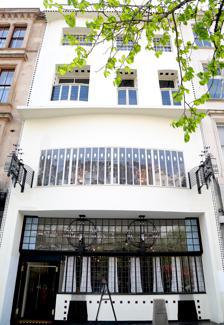
Building: Willow Tearooms
Country: United Kingdom
Year built: 1903
Tearooms in Glasgow, Scotland Willow Tearooms Mackintosh at The Willow (original Willow Tearooms building) General information Status Completed Architectural style Art Nouveau Location Glasgow , Scotland Address 217 Sauchiehall Street Coordinates 55°51′54.105″N 4°15′40.179″W / 55.86502917°N 4.26116083°W / 55.86502917; -4.26116083 Opened 1903 Client Catherine Cranston Owner National Trust for Scotland Design and construction Architect(s) Charles Rennie Mackintosh Website mackintoshatthewillow.com The Willow Tearooms are tearooms at 217 Sauchiehall Street , Glasgow , Scotland, designed by internationally renowned architect Charles Rennie Mackintosh , which opened for business in October 1903. They quickly gained enormous popularity, and are the most famous of the many Glasgow tearooms that opened in the late 19th and early 20th century. The building was fully restored, largely to Mackintosh's original designs, between 2014 and 2018. It was re-opened as working tearooms in July 2018 and trades under the name "Mackintosh at The Willow". This follows a trademark dispute with the former operator of The Willow Tearooms which was resolved in 2017. That name is now used at tearoom premises in Buchanan Street and was additionally used at the Watt Brothers Department Store in Sauchiehall Street, Glasgow between 2016 and its closure in 2019. The Tearooms at 217 Sauchiehall Street first opened in 1903 and are the only surviving tearooms designed by Mackintosh for local entrepreneur and patron Miss Catherine Cranston. Over the years and through various changes of ownership and use, the building had deteriorated until it was purchased in 2014 by The Willow Tea Rooms Trust in order to prevent the forced sale of the building, closure of the Tearooms and loss of its contents to collectors. The Tearooms are now owned by the National Trust for Scotland . Background Main article: Catherine Cranston Mackintosh's design for the frieze at the Buchanan Street tearoom. Early in his career, in 1896, Mackintosh met Catherine Cranston (widely known as Kate Cranston or simply Miss Cranston), an entrepreneurial local businesswoman who was the daughter of a Glasgow tea merchant and a strong believer in temperance . The temperance movement was becoming increasingly popular in Glasgow at the turn of the century and Miss Cranston had conceived the idea of a series of "art tearooms", venues where people could meet to relax and enjoy non-alcoholic refreshments in a variety of different "rooms" within the same building. This proved to be the start of a long working relationship between Miss Cranston and Mackintosh. Between 1896 and 1917, he designed and re-styled interiors in all four of her Glasgow tearooms, often in collaboration with his wife Margaret Macdonald Mackintosh . The early tearooms Mackintosh was engaged to design the wall murals of Miss Cranston's new Buchanan Street tearooms in 1896. The tearooms had been designed and built by George Washington Browne of Edinburgh , with interiors and furnishings being designed by George Walton . Mackintosh designed stencilled friezes depicting opposing pairs of elongated female figures surrounded by roses for the ladies' tearoom, the luncheon room and the smokers' gallery. In 1898, his next commission for the existing Argyle Street tearooms saw the design roles reversed, with Mackintosh designing the furniture and interiors, and Walton designing the wall murals. This was to see the first appearance of Mackintosh's trademark high-backed chair design. In 1900, Miss Cranston commissioned him to redesign an entire room in her Ingram Street tearooms, which resulted in the creation of the White Dining Room. Patrons entering the dining room from Ingram Street had to pass through a hallway separated from the room by a wooden screen with leaded glass inserts, offering tantalising glimpses of the experience to come. This led to the commission to completely design the proposed new tearooms in Sauchiehall Street in 1903. For the first time, Mackintosh was given responsibility for not only the interior design and furniture, but also for the full detail of the internal layout and exterior architectural treatment. The resultant building came to be known as the Willow Tearooms, and is the best known and most important work that Mackintosh undertook for Miss Cranston. The Willow Tearooms The Room de Luxe in the Tearooms as it was in 1903. Sauchiehall Street, Glasgow, around 1914 looking east. The Willow Tearooms is shown on the right The location selected by Miss Cranston for the new tearooms was a four-storey former warehouse building in a row of similar buildings erected around 1870 on the south side of Sauchiehall Street, between Wellington Street and Blythswood Street. These replaced original townhouses named Kensington Place, one of three such terraces built by William Harley . The street and surrounding area are part of the New Town of Blythswood created largely by William Harley of Blythswood Square in the early 1800s. The name "Sauchiehall" is derived from "saugh", the Scots word for a willow tree, and "haugh", meadow . This provided the starting point for Mackintosh and Macdonald's ideas for the design theme. Within the existing structure, Mackintosh designed a range of spaces with different functions and décor for the Glasgow patrons to enjoy. There was a ladies' tearoom to the front of the ground floor, with a general lunch room to the back and a tea gallery above it. The first floor contained the "Room de Luxe", a more exclusive ladies' room overlooking Sauchiehall Street. The second floor contained a timber-panelled billiards room and smoking rooms for the men. The design concept foresaw a place for the ladies to meet their friends, and for the men to use on their breaks from office work – an oasis in the city centre. The decoration of the different rooms was themed: light for feminine, dark for masculine. The ladies' tearoom at the front was white, silver, and rose; the general lunch room at the back was panelled in oak and grey canvas, and the top-lit tea gallery above was pink, white, and grey. In addition to designing the internal architectural alterations and a new external façade, in collaboration with his wife Margaret, Mackintosh designed almost every other aspect of the tearooms, including the interior design , furniture, cutlery, menus, and even the waitress uniforms. Willow was the basis for the name of the tearooms, but it also formed an integral part of the decorative motifs employed in the interior design, and much of the timberwork used in the building fabric and furniture. The Room de Luxe The Room de Luxe was the most extravagant of the rooms that Mackintosh created, and proved to be the tearooms' main attraction. The room was positioned on the first floor at the front of the building, slightly above the level of the tea gallery at the rear, and featured a vaulted ceiling with a full-width, slightly curved bay window looking out to Sauchiehall Street. Entrance to the room was by way of a magnificent set of double doors which featured leaded glass decoration, hinting at the colours and motifs to be found beyond. Margaret MacDonald's famous gesso panel O ye, all ye that walk in Willowood . Described at the time as "a fantasy for afternoon tea", the room was intimate and richly decorated. It featured a sumptuous colour scheme of grey, purple and white, featuring a soft grey carpet, a silk upholstered dado , chairs and settees upholstered in a rich rose-purple, and silver painted tables with high-backed chairs. The walls were painted a simple white, with a high level frieze of coloured, mirrored and leaded glass panels. One side wall contained the fireplace and, opposite, the other wall featured one of Margaret MacDonald's most famous works, the gesso panel inspired by Rossetti 's sonnet O Ye, all ye that walk in Willow Wood . This was all complemented by crisp, white tablecloths and blue willow-pattern crockery. The luxurious decoration of the room can be understood as a logical extension of the Mackintoshes' stylistic development from 1900, where they would develop all-encompassing interior designs for domestic commissions, and then transfer these to their designs for commercial projects and exhibitions. Their colourful interior designs in the House for an Art Lover culminated in the Room de Luxe interior as a commercial vision of the European idea of the room as a work of art. The external façade The Willow Tearooms frontage on Sauchiehall Street, around 1903. Mackintosh's redesigned external façade was a carefully considered asymmetric , abstractly modelled composition with shallow curves on some areas of the surface, and varying depths of recesses to windows and the main entrance. The composition respected the urban context of the neighbouring buildings, matching the major cornice lines and heights of adjoining buildings, whilst still exploring emerging ideas of Art Nouveau and the modern movement . The ground floor entrance door is placed far to the left of a wide band of fenestration , both of which are recessed below the first-floor level, the location of the Room de Luxe. To emphasise the importance of this room, Mackintosh designed a full width bay window , projecting the façade outwards with a gentle curve. The two storeys above this featured a more regular pattern of fenestration with three individual windows per floor, recessed to different degrees. The asymmetry of the composition was continued by widening the left side windows and creating another gentle curve in this part of the façade, extending through both storeys. This repeated the curved form of the first floor and emphasised the heavily recessed entrance to the building below. Mackintosh chose to finish the façade in a white-painted smooth render , in contrast to the natural stone finish of nearby buildings. This decision, plus the use of small paned windows and ornamental tile inserts forming a chequered border around the perimeter of the façade, gave it an elegance and lightness of touch appropriate for its purpose. The domestic-style leaded glass announced the intimacy of the interior and hinted at the luxurious willow theme to be found inside. The Willow Tearooms today Following the death of her husband in 1917, Miss Cranston sold her businesses. The Willow Tearooms continued in use under a new name until they were incorporated into Daly's department store in 1928. By 1938, the others had passed into the hands of Cranston's Tearooms Ltd. When this company went into liquidation in 1954 the tearooms were sold and subsequently put to a number of different uses over the years. Though Daly's adapted the Willow Tearooms building as part of their department store, the façade was unchanged above their ground floor plate glass shop window and fascia, the moulded plaster frieze could still be seen above the ground floor shopfittings, and the Room de Luxe remained in use as the department store tearoom until they closed around the start of the 1980s. Extensive restoration work was carried out under the architect Geoffrey Wimpenny of Keppie Henderson, successors of the Honeyman, Keppie and Mackintosh partnership of almost a century earlier. The Willow Tearooms reopened in 1983 with the restored ground floor façade forming the shop front to Henderson the jewellers which occupied the ground floor and the reconstructed gallery. At the same time, the Room de Luxe was refurbished to recreate the original colour scheme, and furnished with reproductions of the high back chairs, though originally there were only eight of these chairs at formal central tables while chairs around the perimeter had lower backs. It was reopened in 1983 by Anne Mulhern, a Glasgow businesswoman, and in 1996 she also leased the tea gallery at the rear of the building. The ground floor was occupied by Hendersons, a jewellery business until 2013 when the whole building was taken over by Mulhern to operate as "The Willow Tearooms". This business continued in its Buchanan Street premises and also operated within the Watts Brothers department store between 2016 and 2019. After being sold on in 2019, it still operates at Buchanan Street under new ownership. In 2014, the Sauchiehall Street building was bought by Glasgow businesswoman, Celia Sinclair in order to prevent the forced sale of the building, closure of the Tearooms and loss of its contents to collectors as the landlord had gone into receivership. The building was subsequently in the ownership of 'The Willow Tea Rooms Trust', a registered charity. The aims and objectives of the Trust included the restoration and preservation of the Tearooms as part of Scotland's heritage and for the benefit of the general public. The restoration of the building during 2014–2018 was budgeted at £10 million and was funded through a mixture of private and grant money including almost £4 million from The Heritage Lottery Fund , The Monument Trust, Historic Environment Scotland , Glasgow City Heritage Trust, Glasgow City Council , Dunard Fund and Architectural Heritage Fund . Following an international competition run by the Royal Incorporation of Architects in Scotland , Simpson & Brown were appointed as conservation architects and lead design consultants. The restoration project is complemented by the creation of a retail outlet, education, conferencing and visitor centre in the adjoining 215 Sauchiehall Street premises. The restoration of no 217 included extensive re-creation of Mackintosh's interior schemes and decorative elements lost over the years. Large quantities of furniture to Mackintosh's designs have also been reproduced for use in the various parts of the Tearooms (the originals being lost or in private and museum collections throughout the world). One of the most celebrated spaces in the building, the Room de Luxe, has been fully restored and includes a suite of specially commissioned furniture, re-created chandeliers, gesso panels and carpets. Culturally significant as a venue in Glasgow where women first began to socialise outside the home, this room is once again used for its original purpose. The Tearooms were operated under the governance of the Trust as a social enterprise , with the objectives of creating training, learning, employment and other opportunities and support for young people and communities. The Prince's Trust and Dumfries House are partners in providing training for the young people who work at the Tearooms and receive training and career-building experience. In January 2024, it was announced that the National Trust for Scotland had acquired ownership of the Tearooms from the Willow Tea Rooms Trust. Long term survival of the venue following external financial pressures during the immediate preceding years was cited as the key factor in the change of ownership. In literature and popular culture Neil Munro provided an account of a visit by Erchie MacPherson and his friend Duffy to the Willow Tearooms first published in his 'The Looker-On' column in The Glasgow Evening News in 1904. References "ArchitectureWeek - Culture - The Tea Rooms of Mackintosh" . "The Willow Tea Rooms - Charles Rennie Mackintosh - Great Buildings Online" . "Charles Rennie Mackintosh / Design Museum Collection: Architect + Furniture Designer (1868–1928)" . "Charles Rennie Mackintosh & Cate Cranston" . "Archives Hub: Records of Cranston's Tea Rooms Ltd, Glasgow, Scotland" . Charles Rennie Mackintosh Pocket Guide , John McKean and Colin Baxter, Colin Baxter Photography Ltd, Grantown on Spey, Moray 1998, ISBN 1-900455-48-X Citations